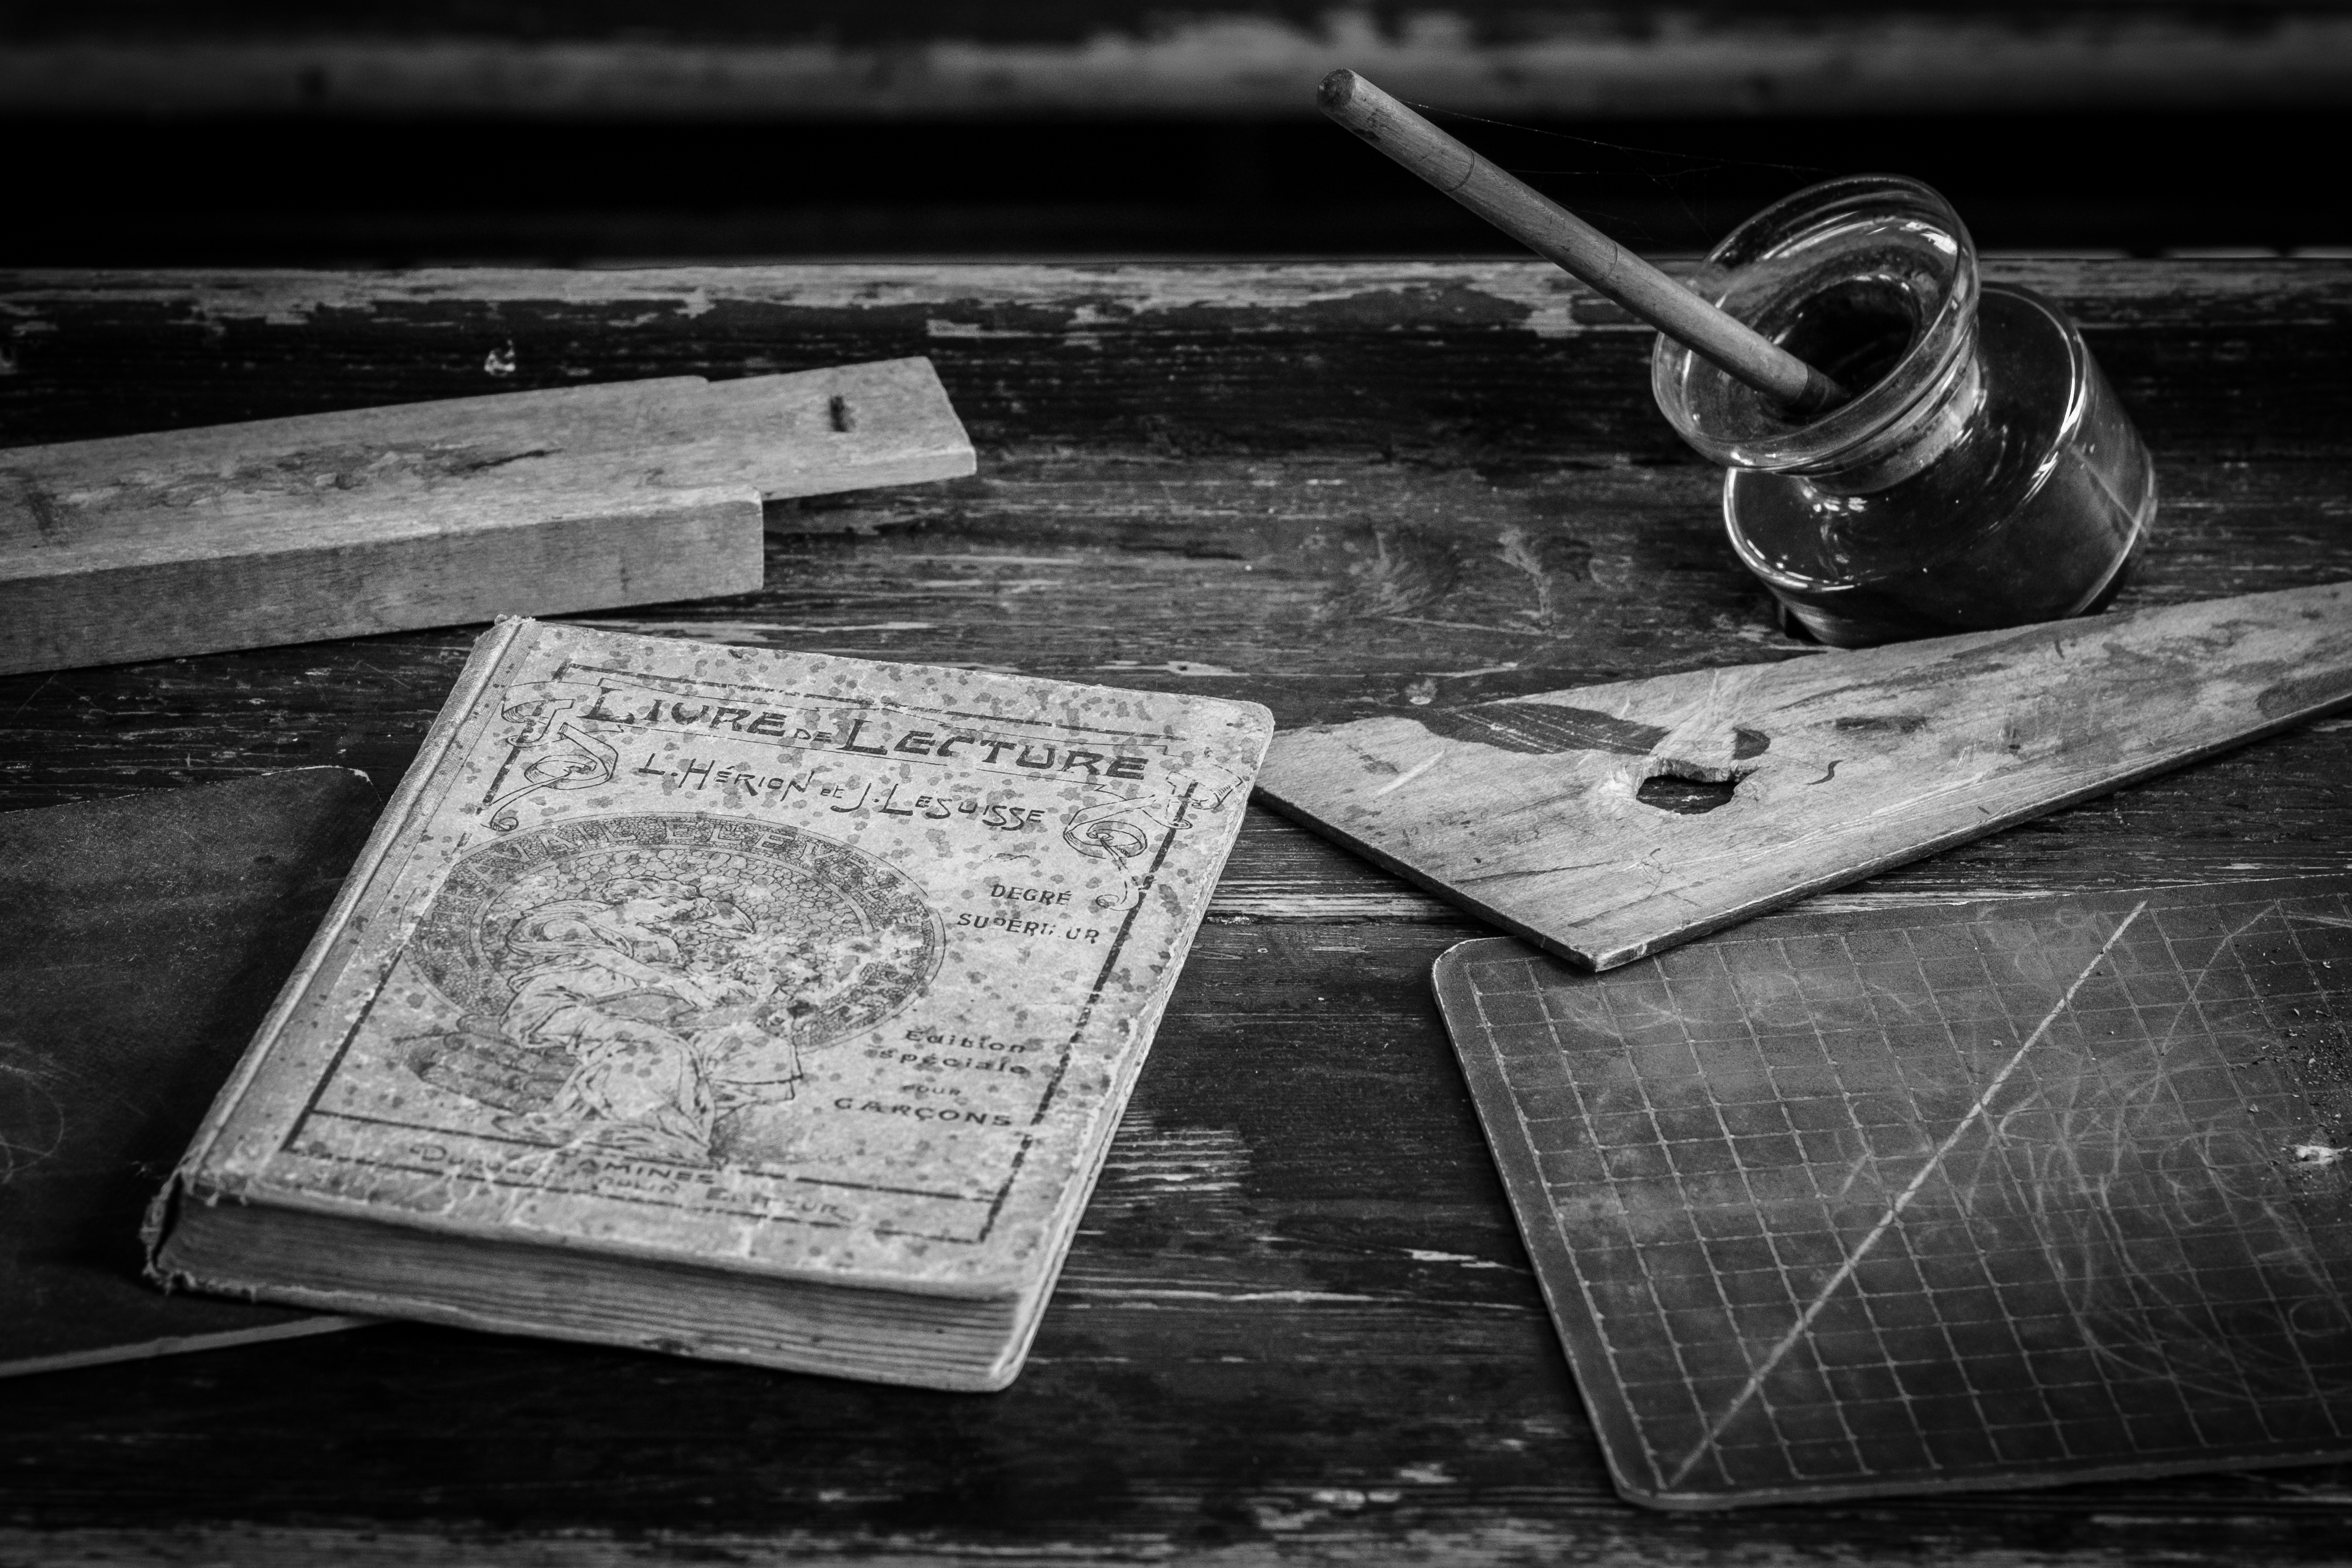
black and white, wood, white, photography, number, black, monochrome, sketch, drawing, shape, still life photography, monochrome photography